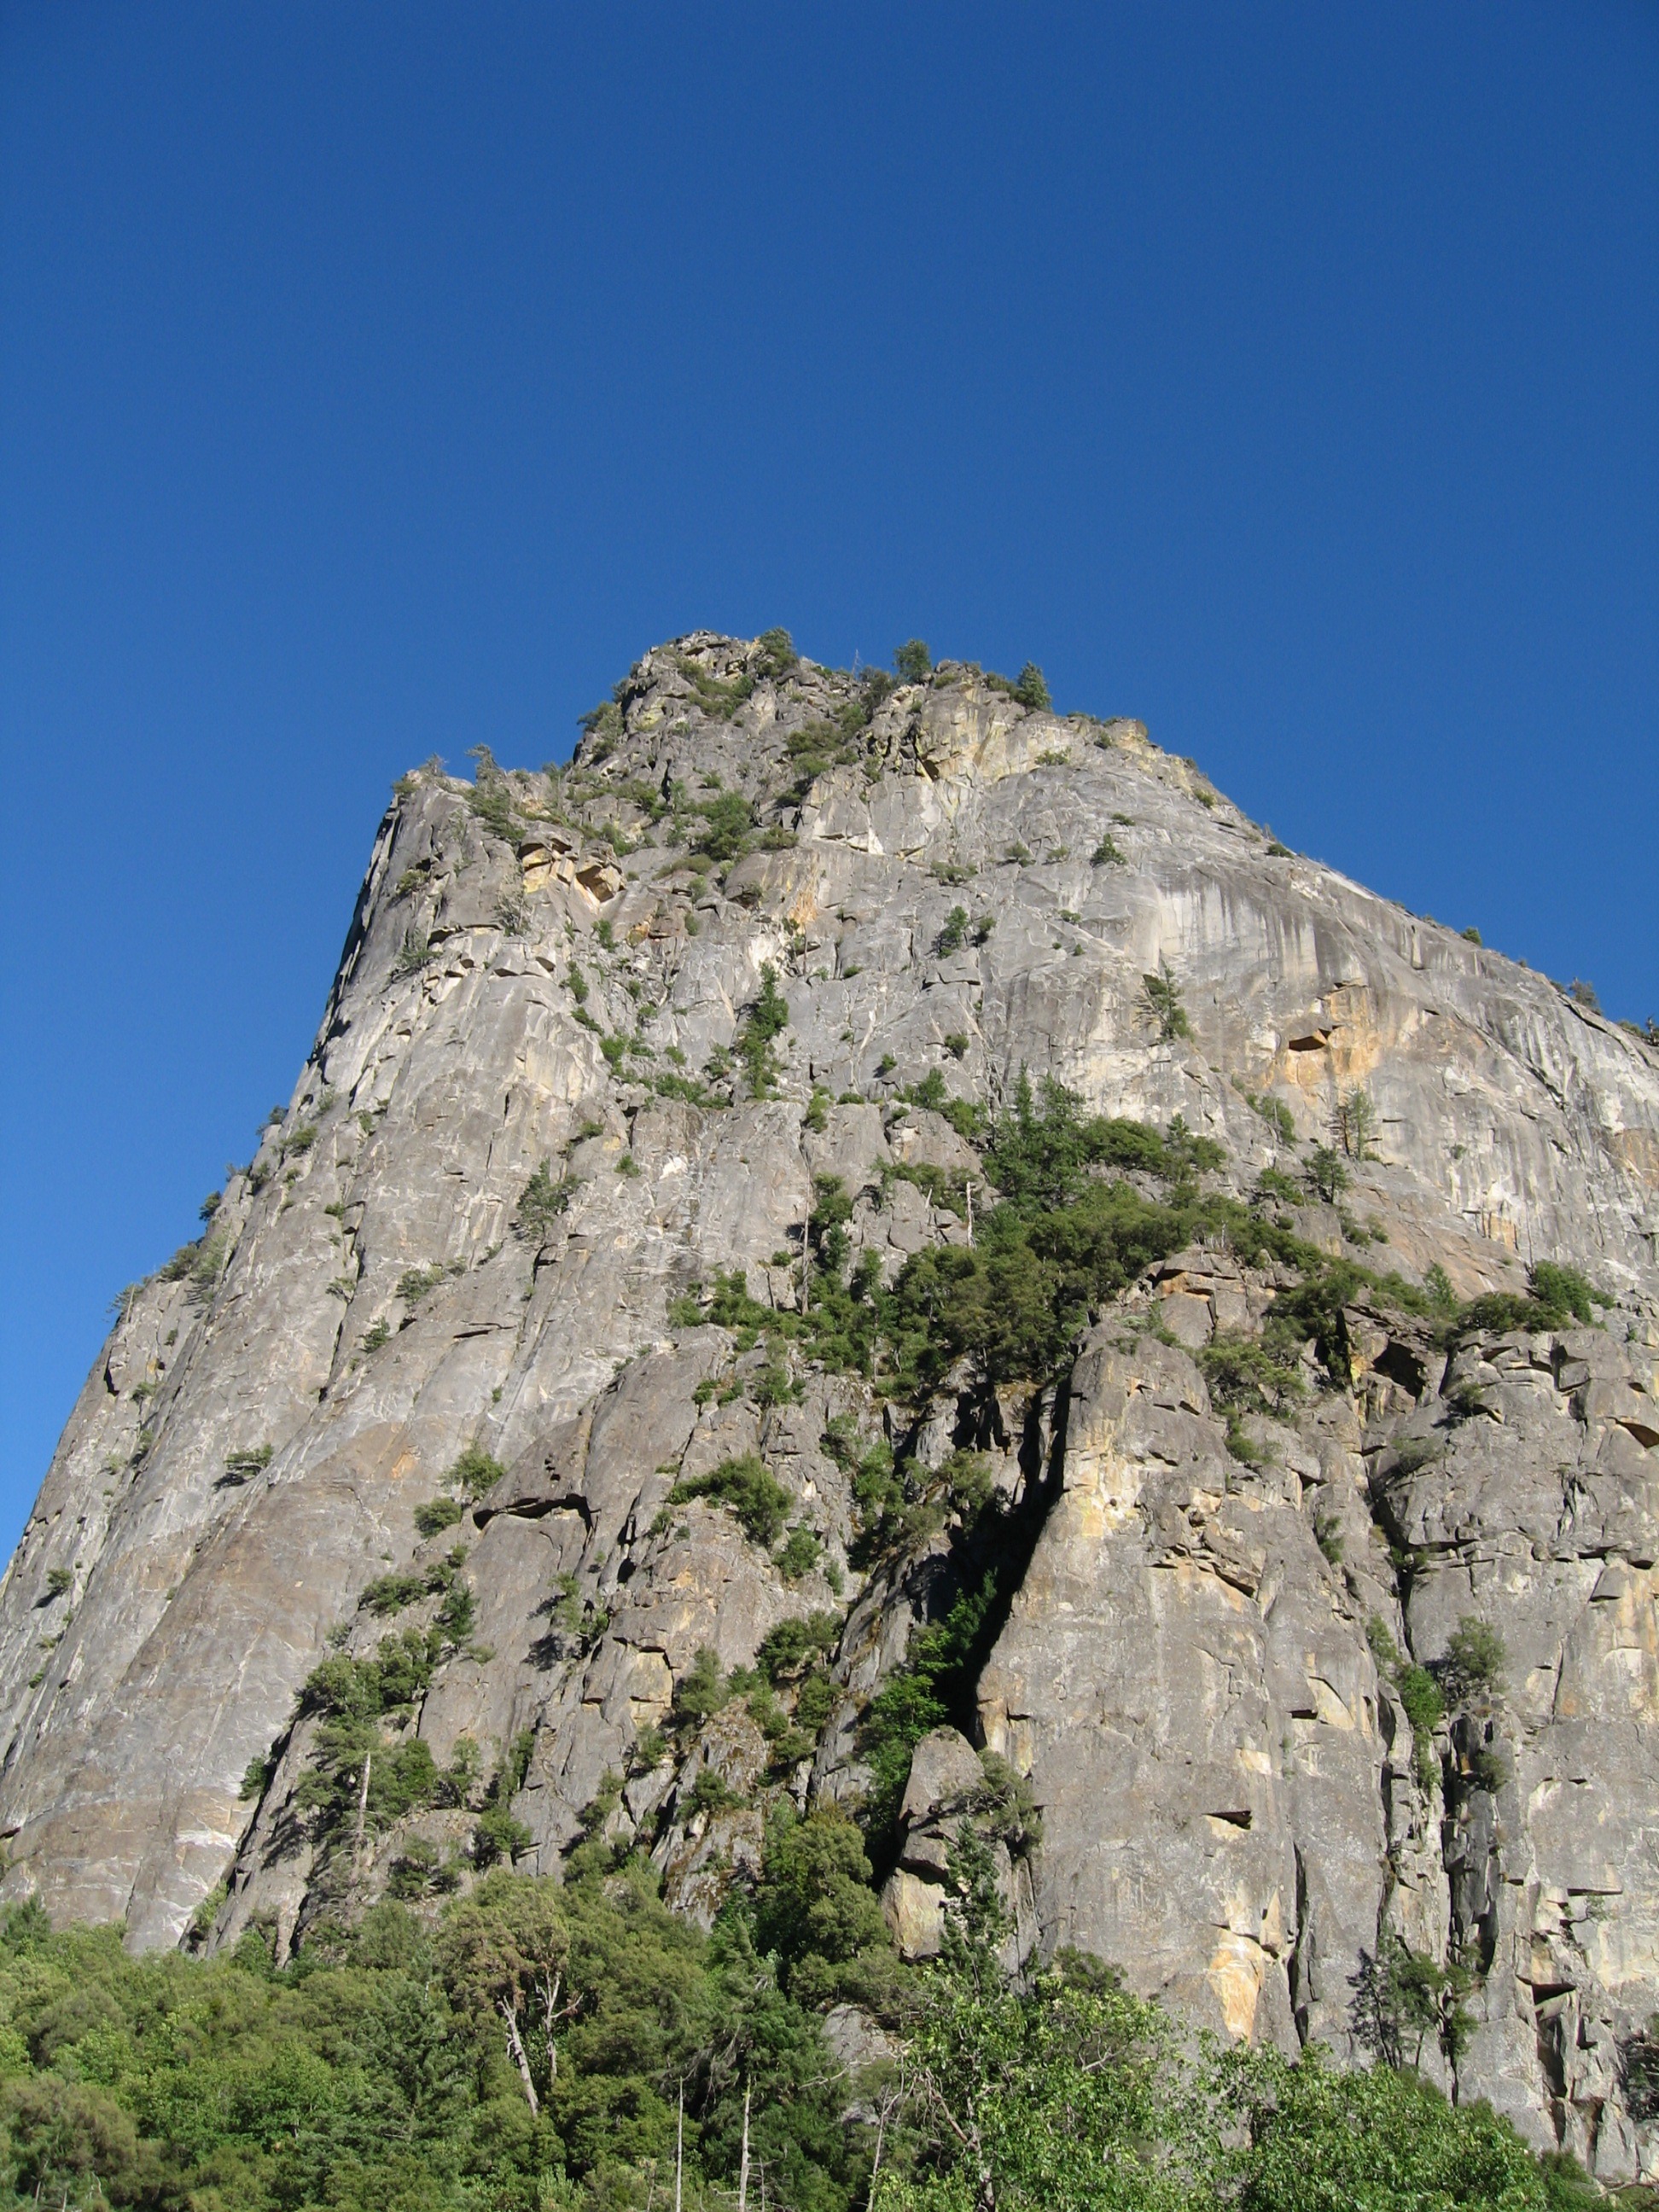
landscape, nature, outdoor, rock, wilderness, walking, mountain, adventure, valley, land, mountain range, formation, cliff, wild, environment, tranquil, scenic, natural, scenery, rock climbing, terrain, ridge, summit, geology, outcrop, alps, badlands, plateau, cape, wadi, landform, mountain pass, mountainous landforms